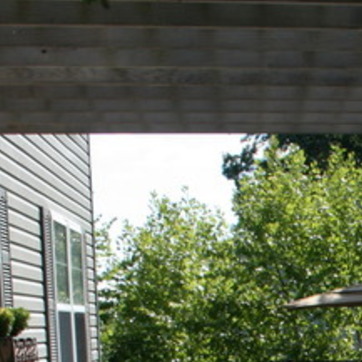
Material: sky